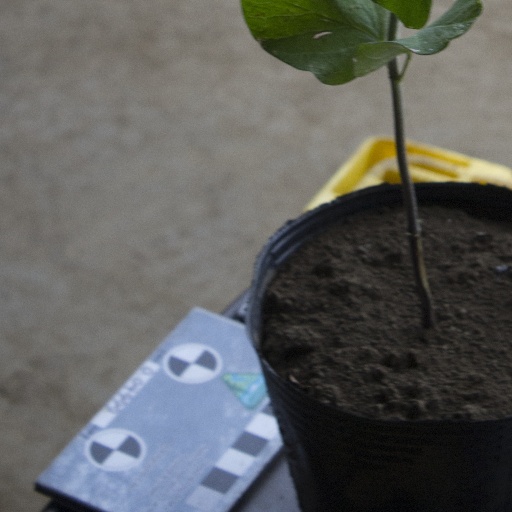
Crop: soybean